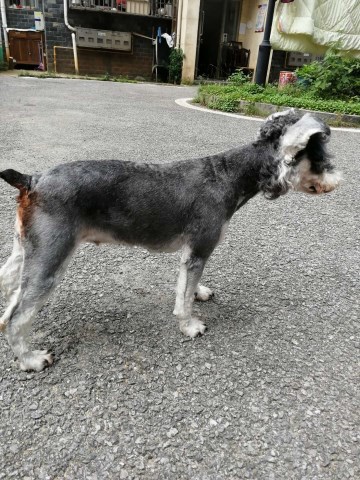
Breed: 2342-n000102-miniature_schnauzer